Narhari Amin

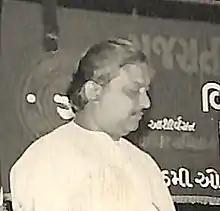
Amin at Gujarati Vishwakosh Trust in 1994

Narhari Amin (born 5 June 1955) is a politician from Gujarat state of India. He is a member of the Indian Parliament (MP) affiliated with the Bharatiya Janta Party. Formerly he was a Deputy Chief Minister of Gujarat affiliated to the Indian National Congress in 1994. He left the Indian National Congress on 5 December 2012 after he was denied a ticket to contest the December 2012 state legislative assembly election. On 6 December 2012, he joined the Bharatiya Janata Party.